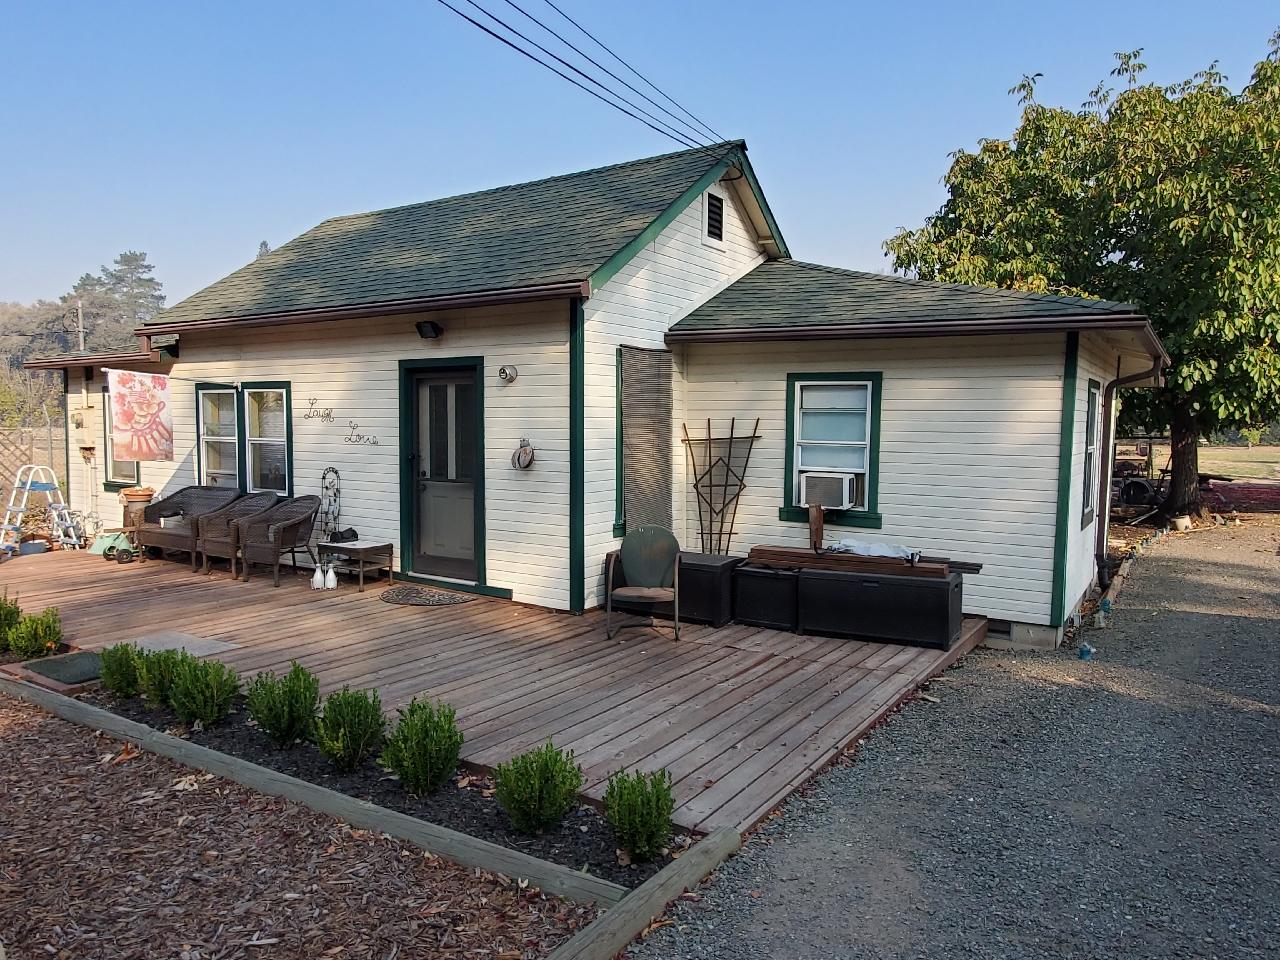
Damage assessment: no_damage